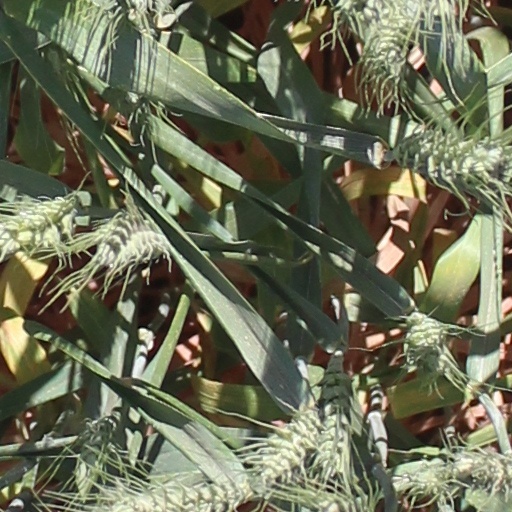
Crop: wheat